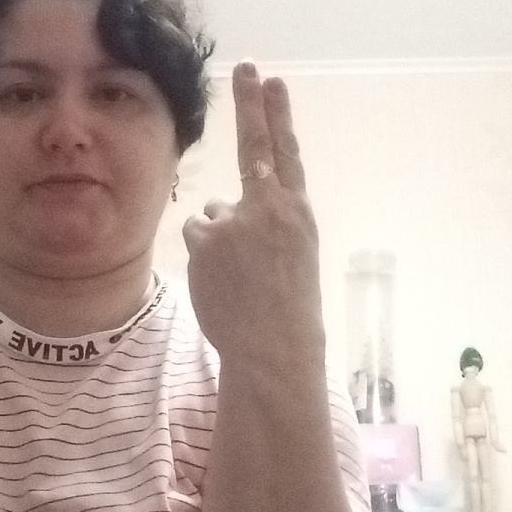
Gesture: two_up_inverted